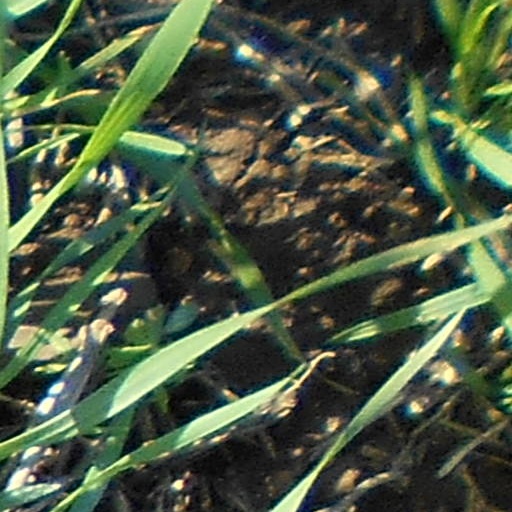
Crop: wheat